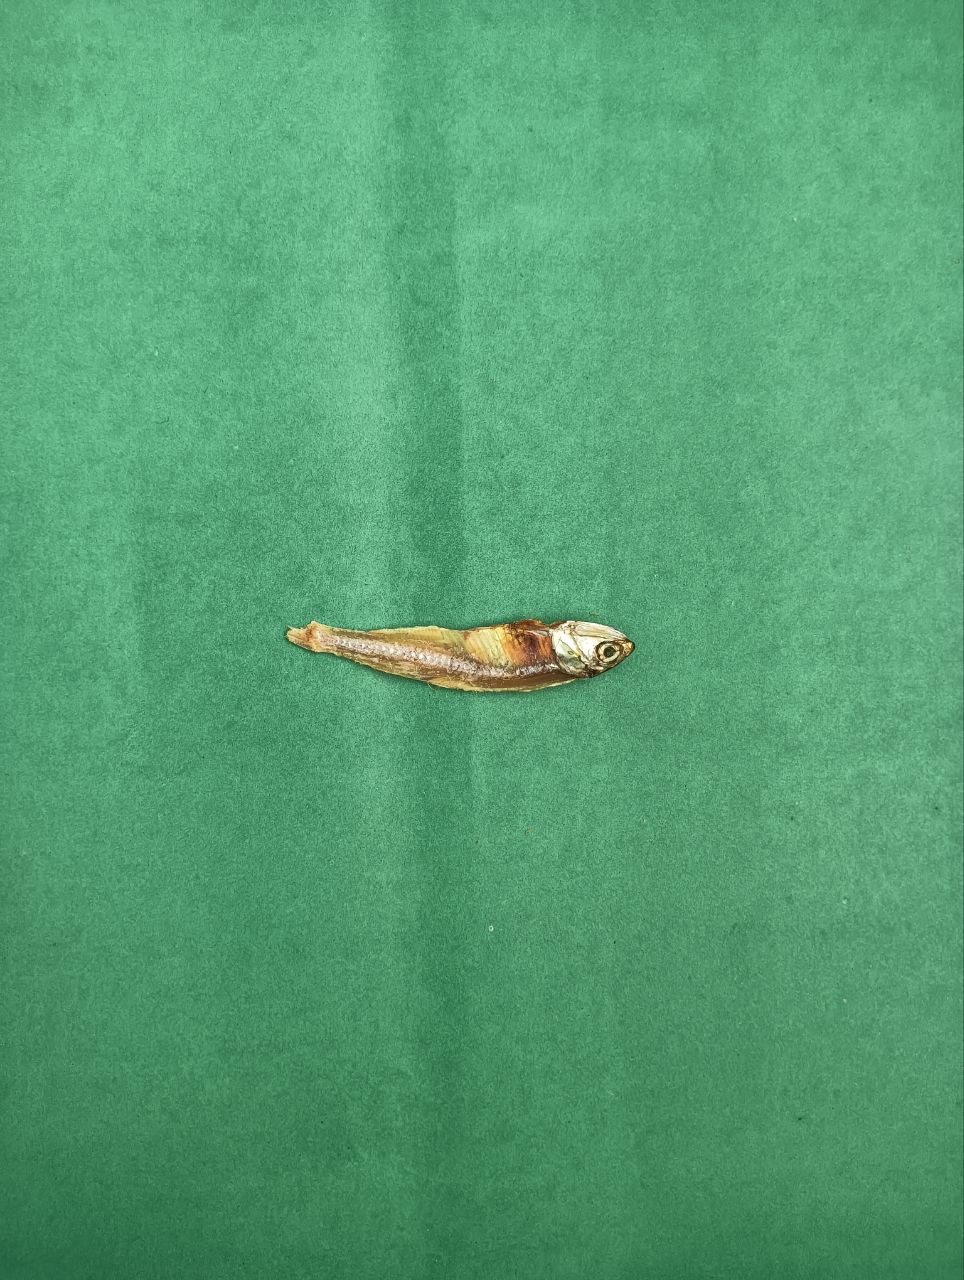
Species: narkeli